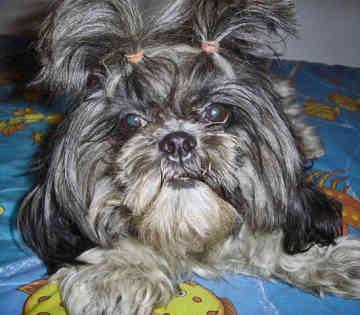
Shih-Tzu